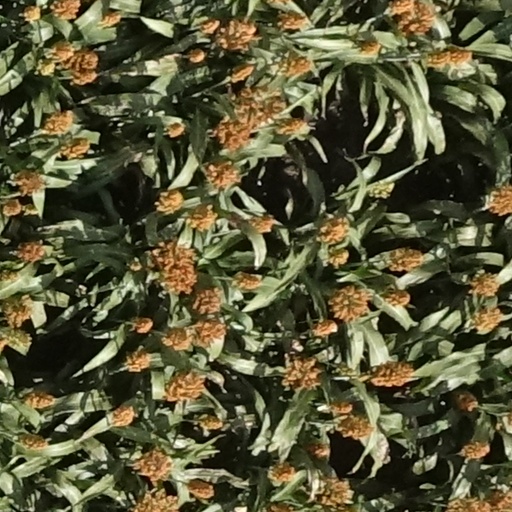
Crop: sorghum